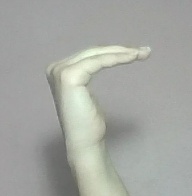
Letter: haa